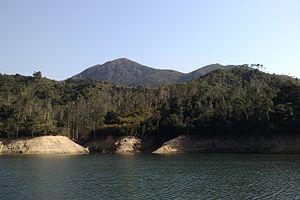
Needle Hill est une colline de 532 mètres d'altitude située au centre des Nouveaux Territoires de Hong Kong. Son sommet, dont l'ascension débute aux tunnels de Shing Mun, fait face à Grassy Hill au nord, au réservoir Lower Shing Mun au sud et au réservoir Shing Mun à l'ouest. La principale caractéristique de Needle Hill est que son sommet semble très pointu. Il marque la frontière administrative entre les districts de Sha Tin et de Tsuen Wan.